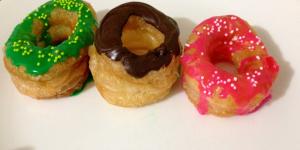
cronuts